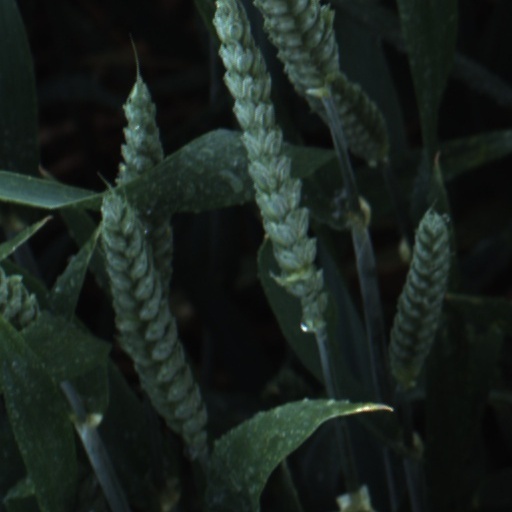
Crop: wheat